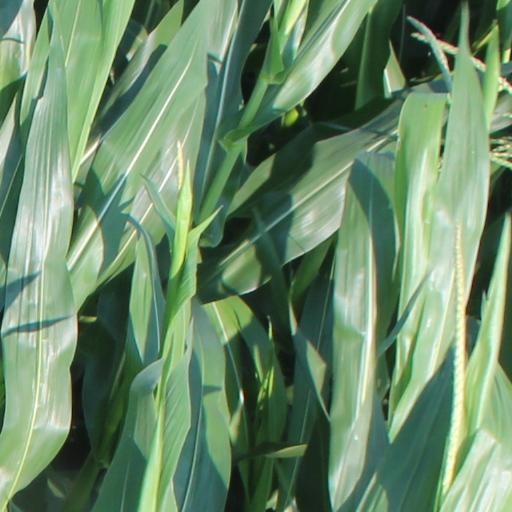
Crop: maize; corn